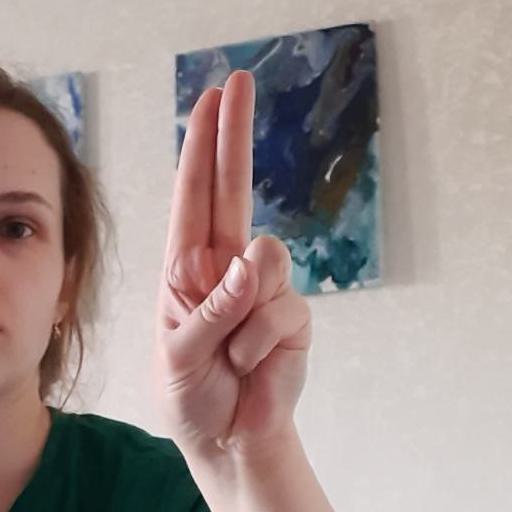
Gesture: two_up